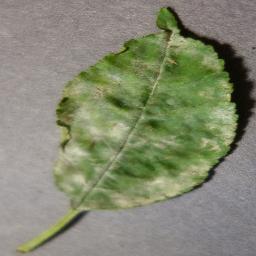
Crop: cherry
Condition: (including_sour)_powdery_mildew